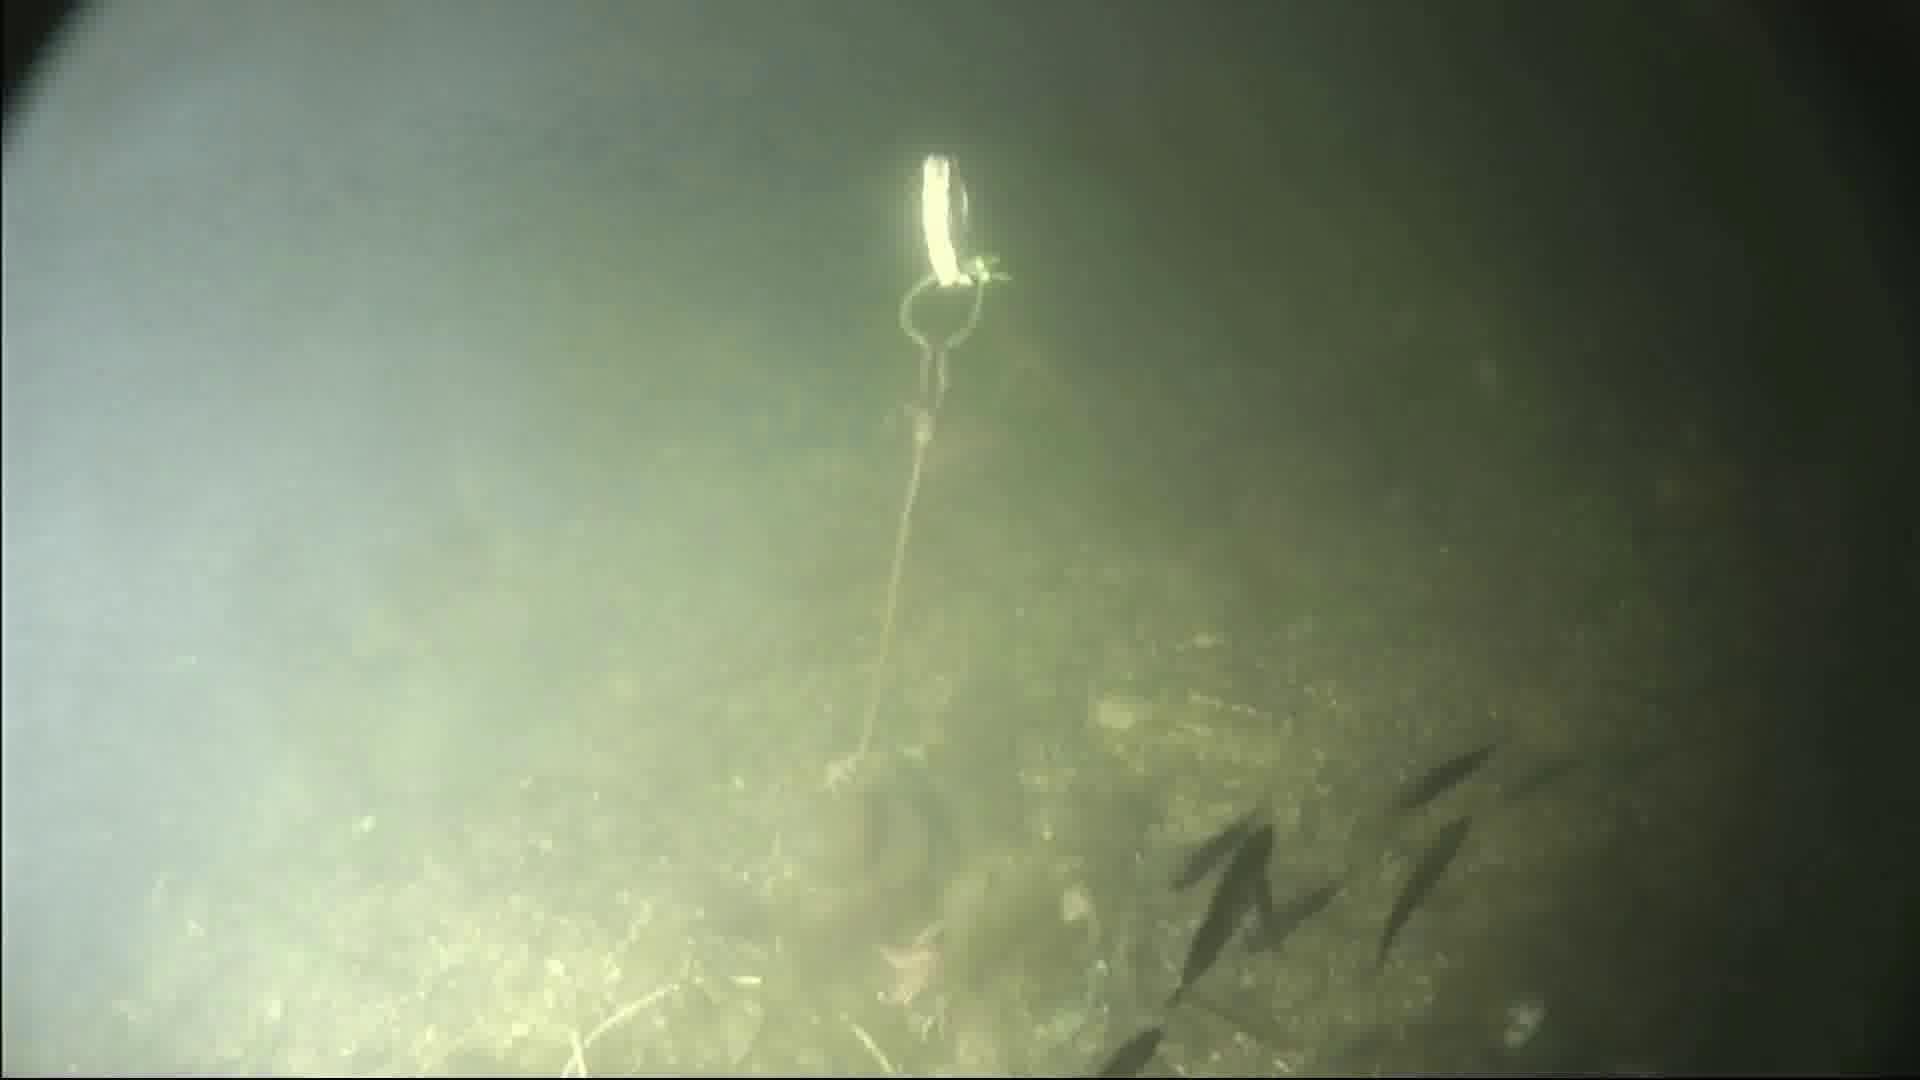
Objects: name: starfish
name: small_fish
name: crab